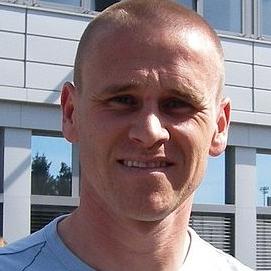
Age: 29